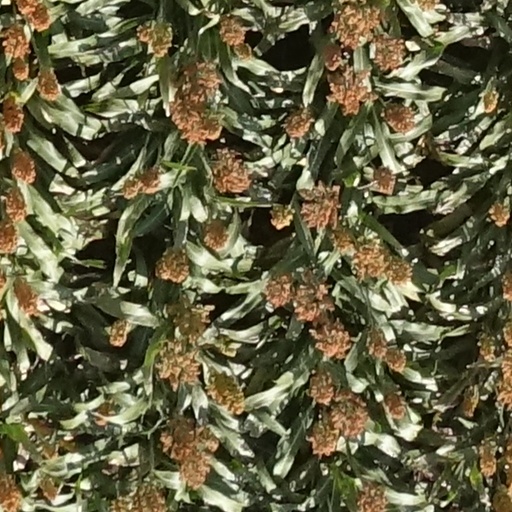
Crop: sorghum